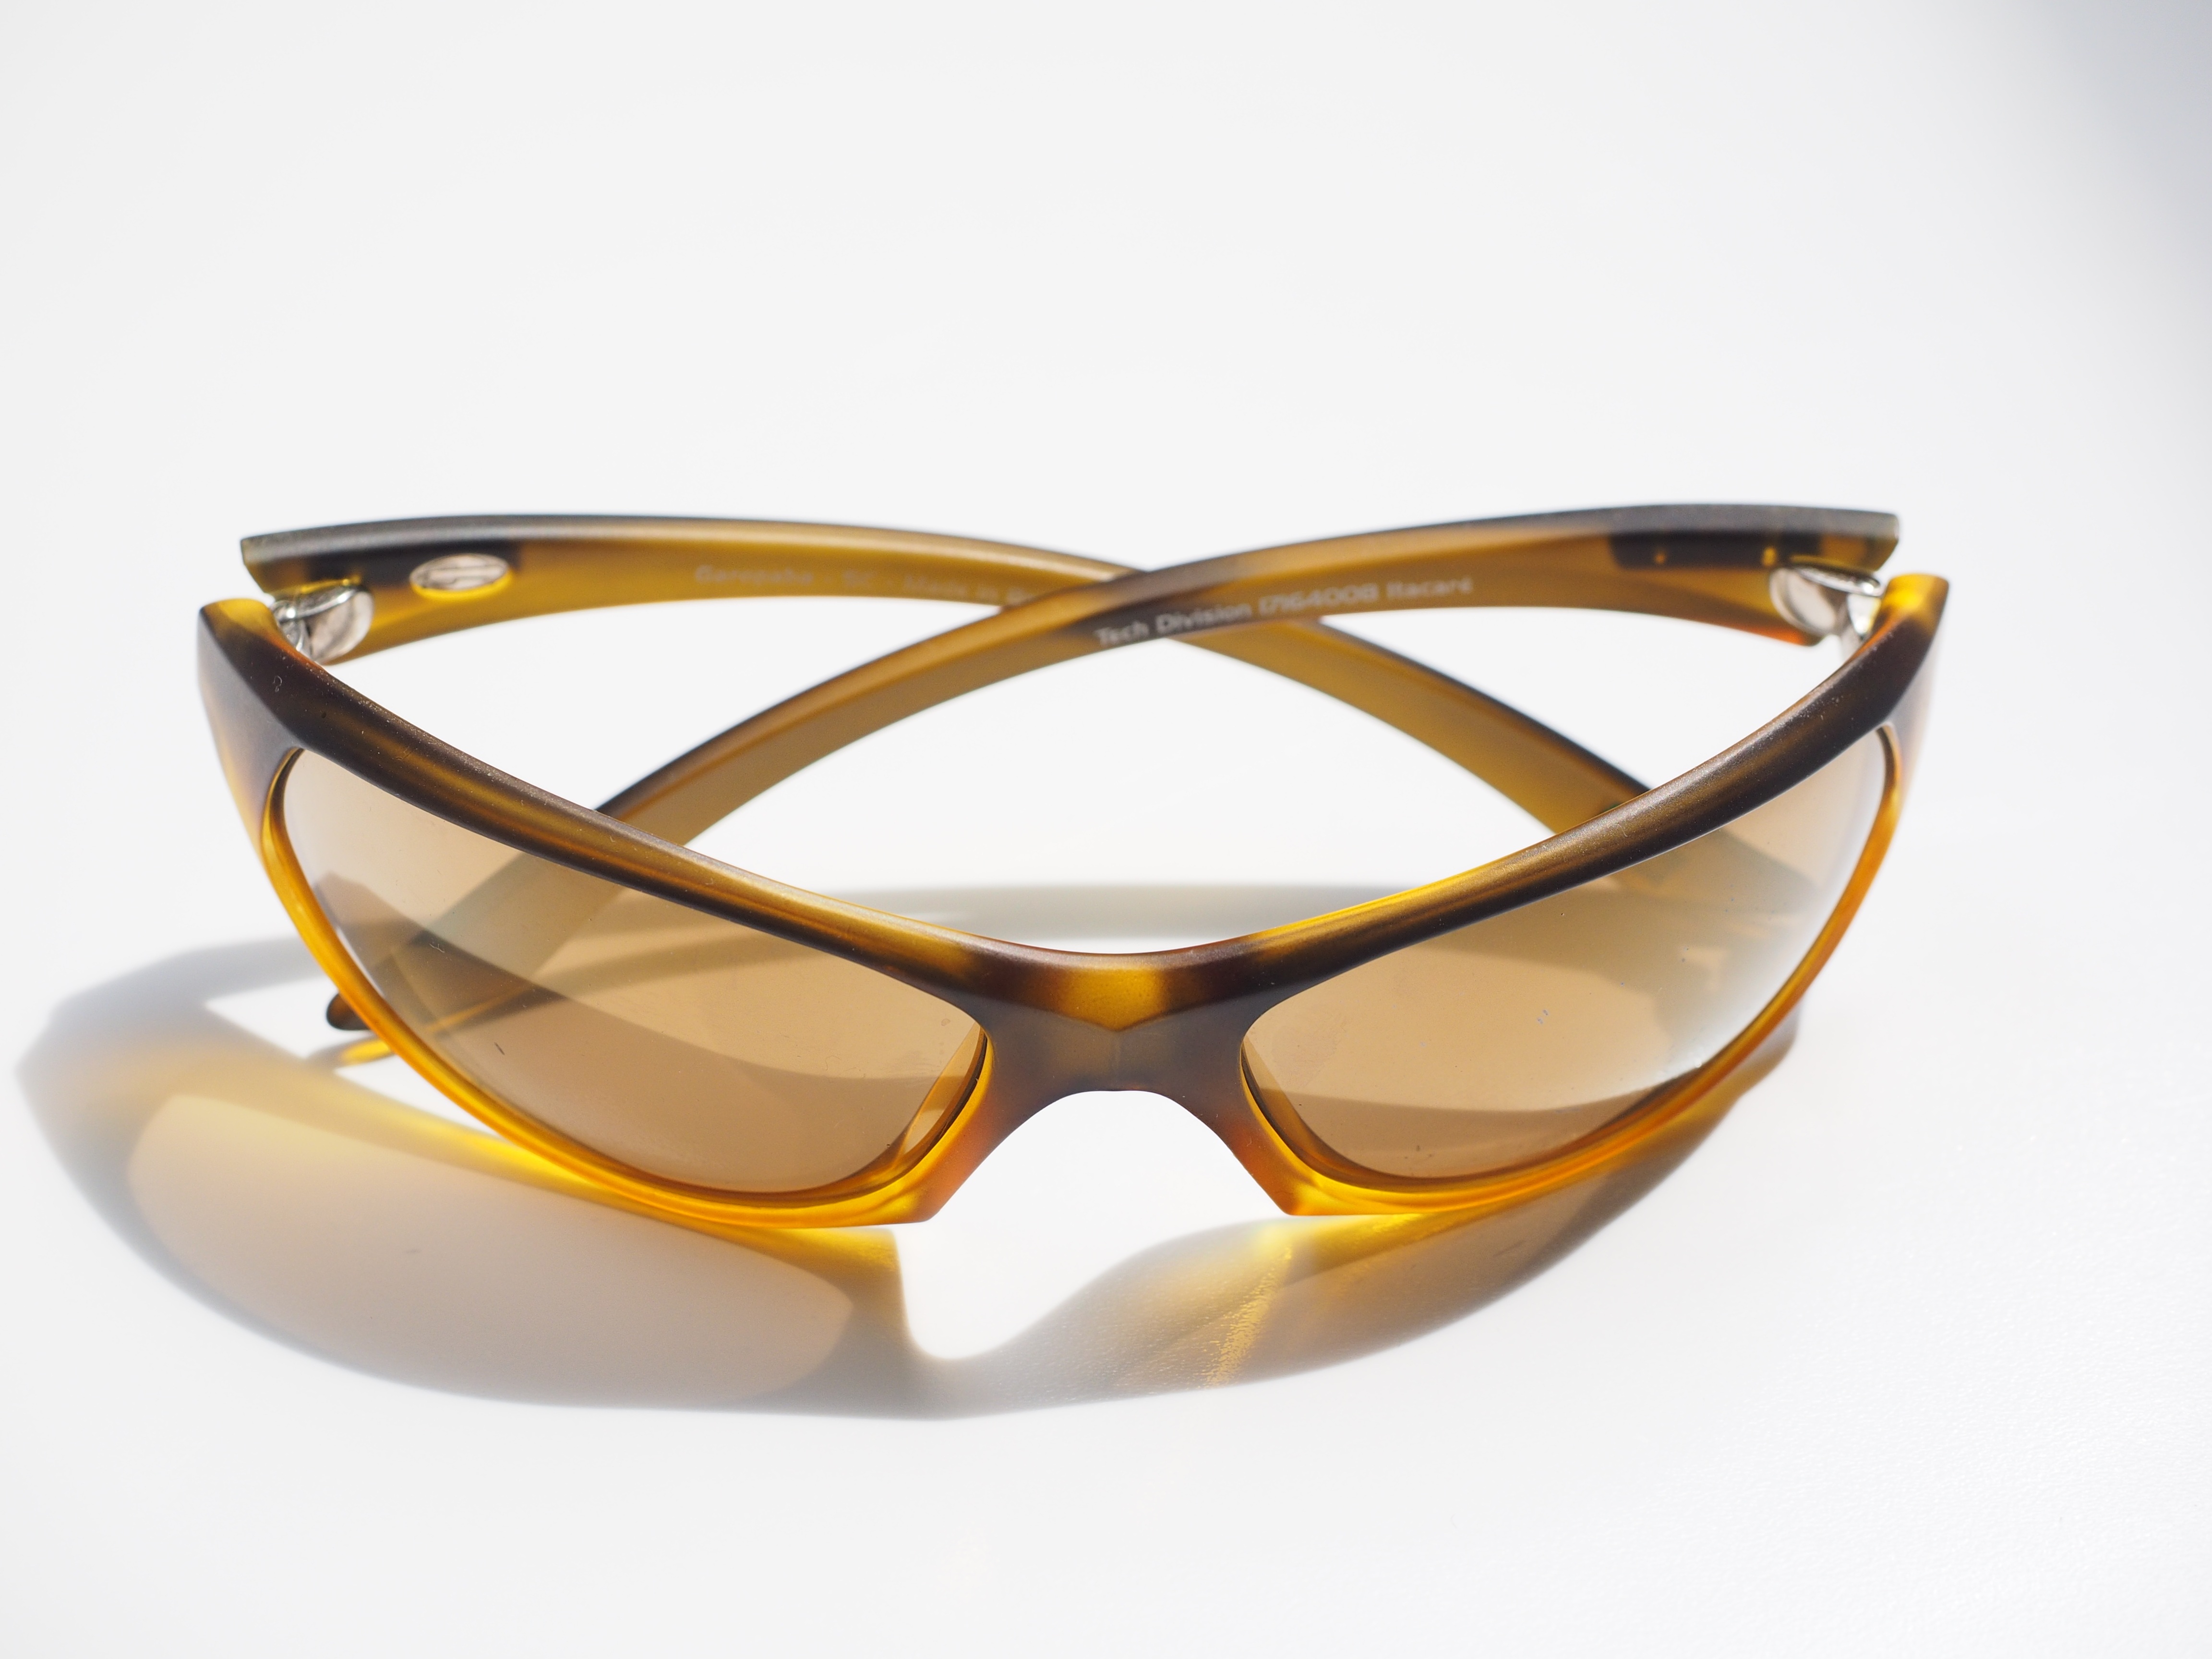
utensil, yellow, brand, cool, sunglasses, glasses, goggles, tinted, eyewear, see, lenses, accessory, sehhilfe, fashionable, darken, eye protection, glasses strap, brand glasses, uv protection, outdoor glasses, sports eyewear, mormaii, fashion accessory, vision care